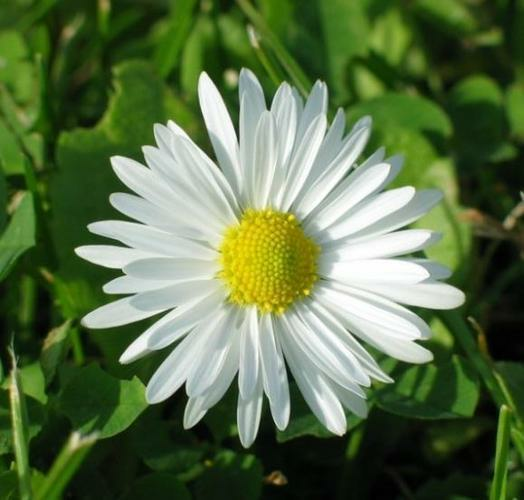
Flower: oxeye daisy